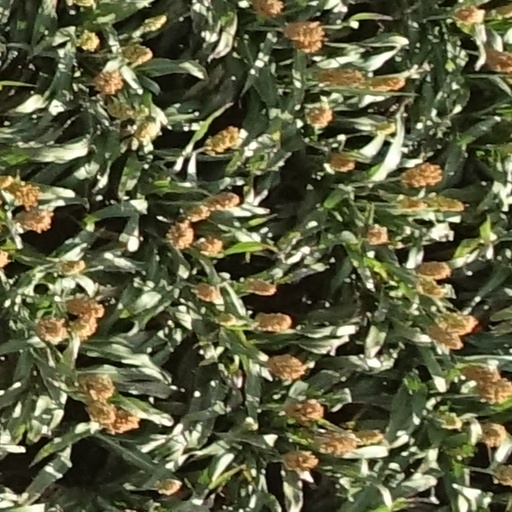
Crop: sorghum